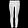
Label: Trouser